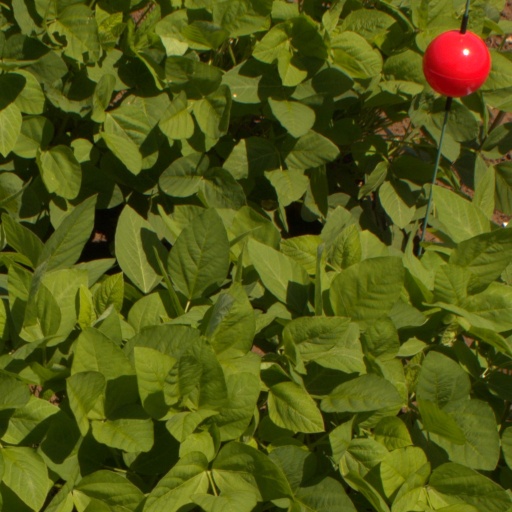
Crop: soybean